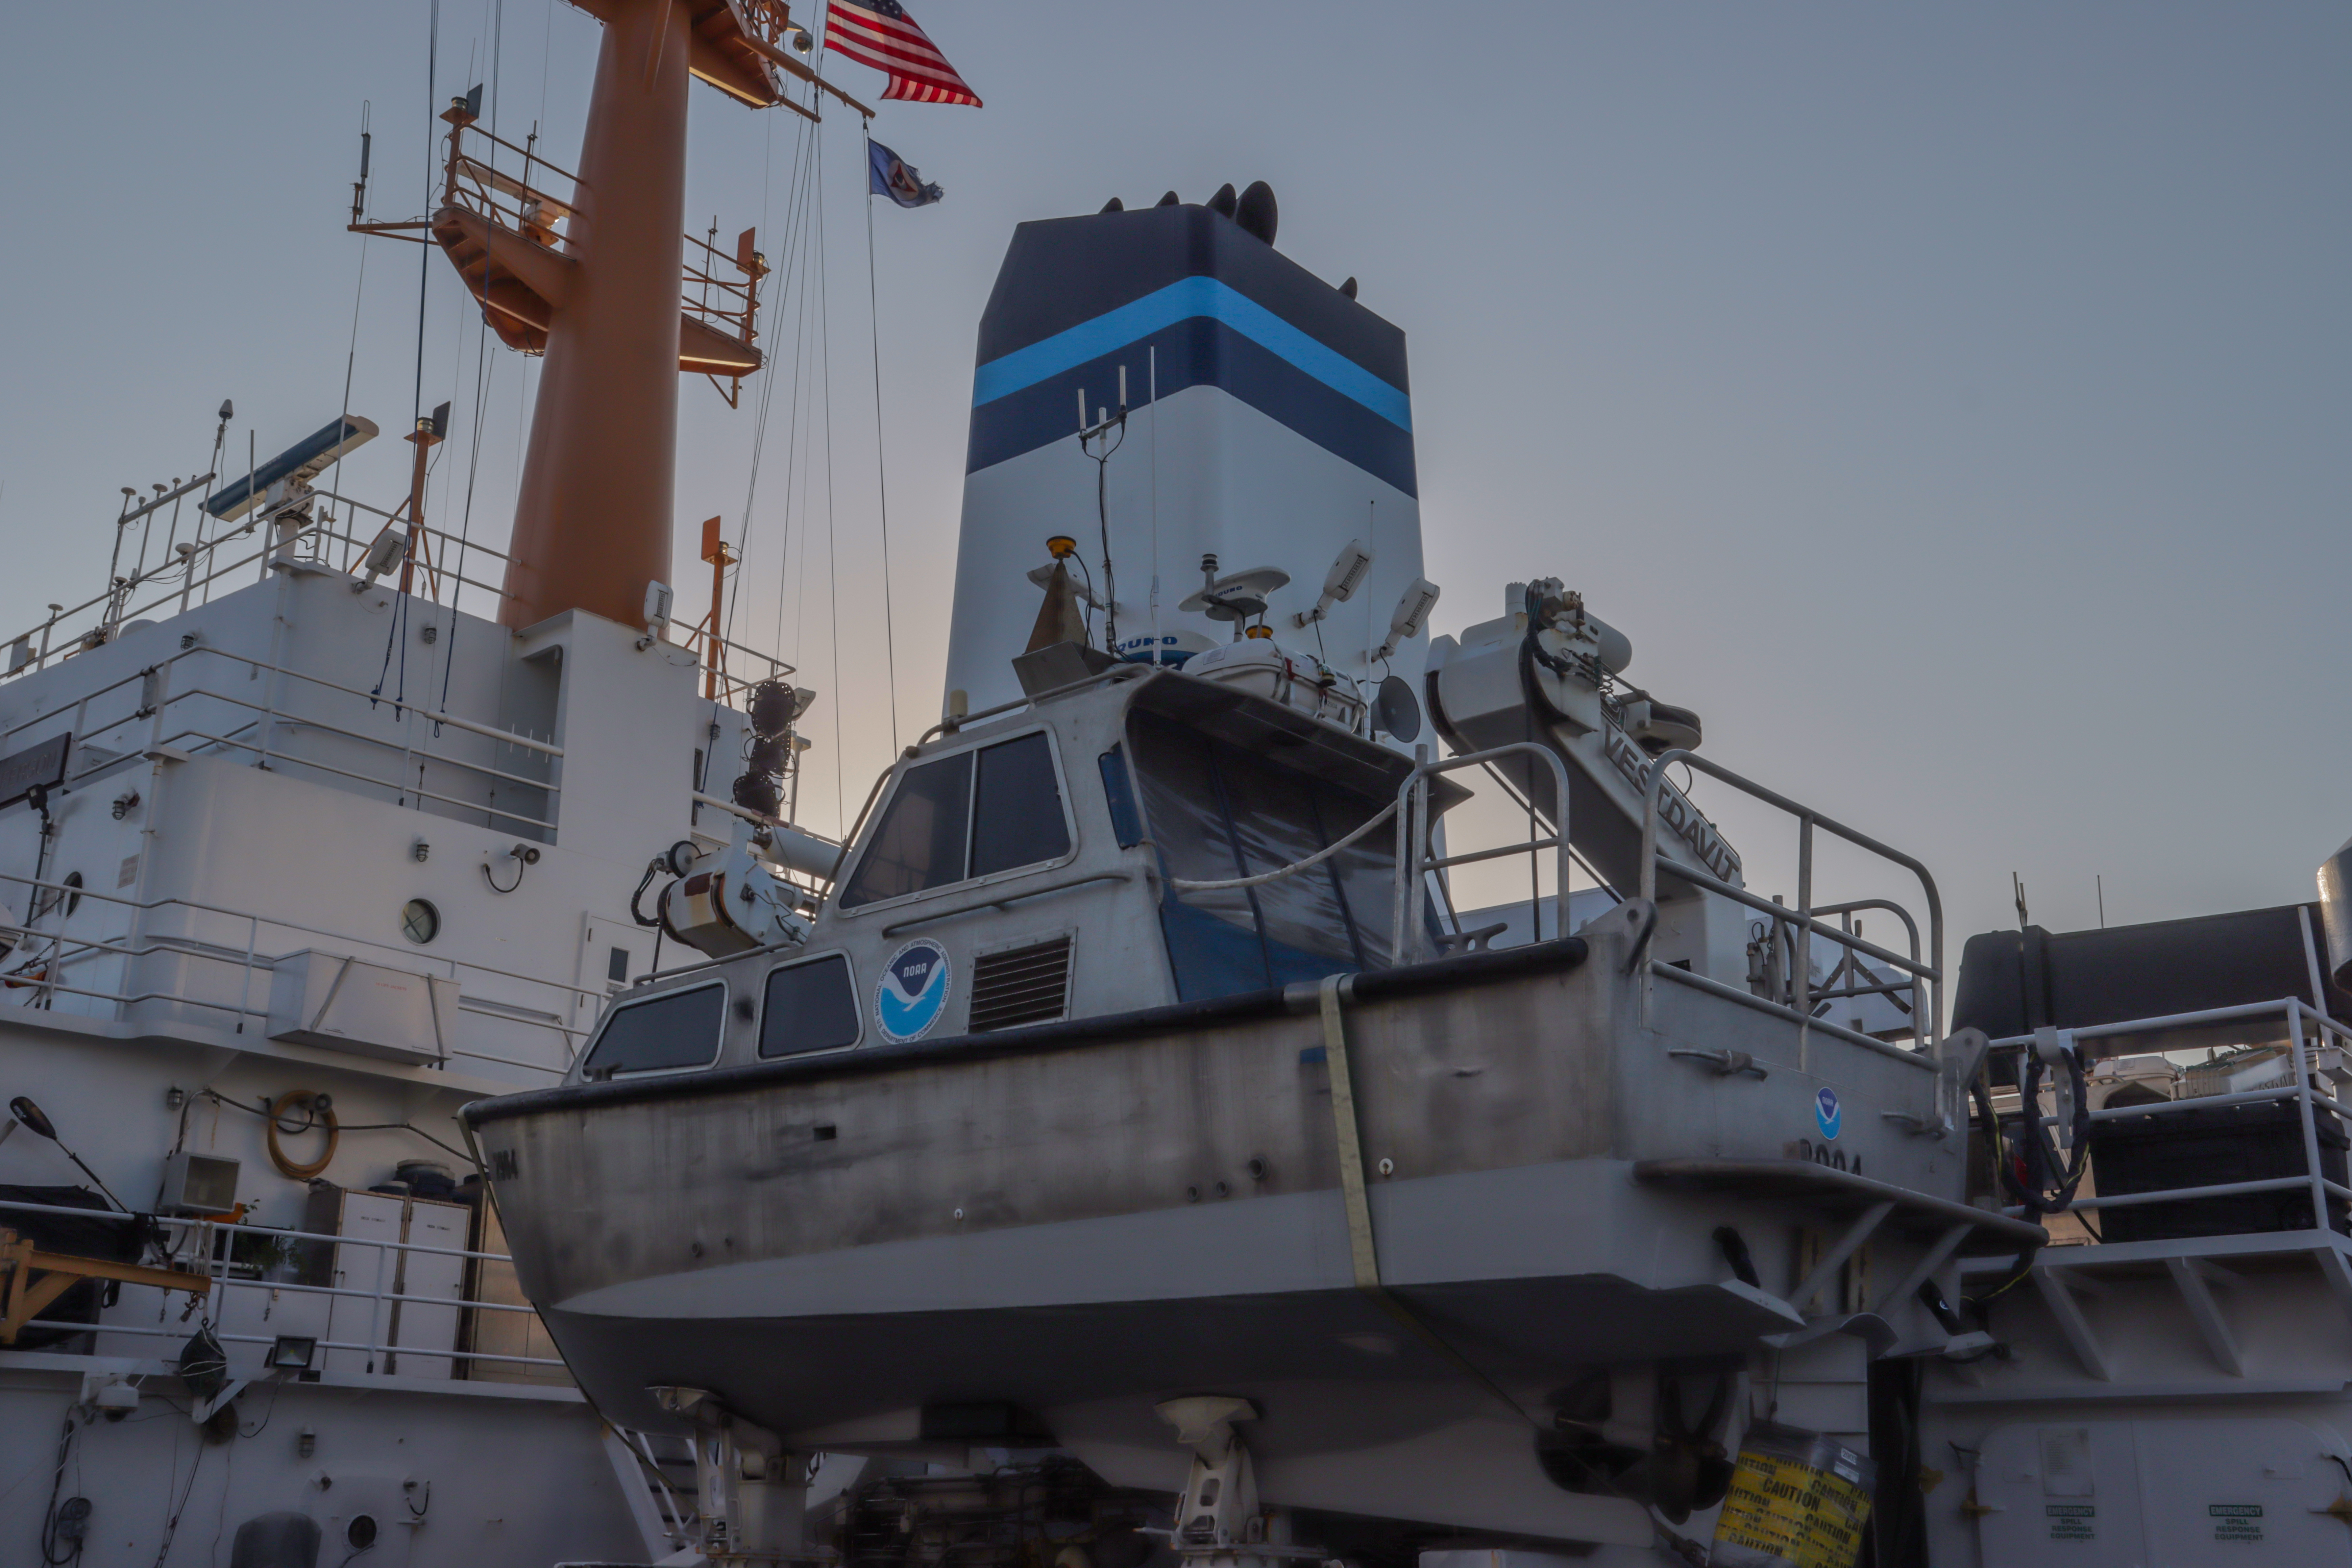
galveston, sunset, sky, water, outdoors, ship, boat, industry, naval architecture, watercraft, vehicle, naval ship, warship, cruiser, navy, destroyer, water transportation, guided missile destroyer, port, battleship, meko, training ship, machine, auxiliary ship, Government agency, dreadnought